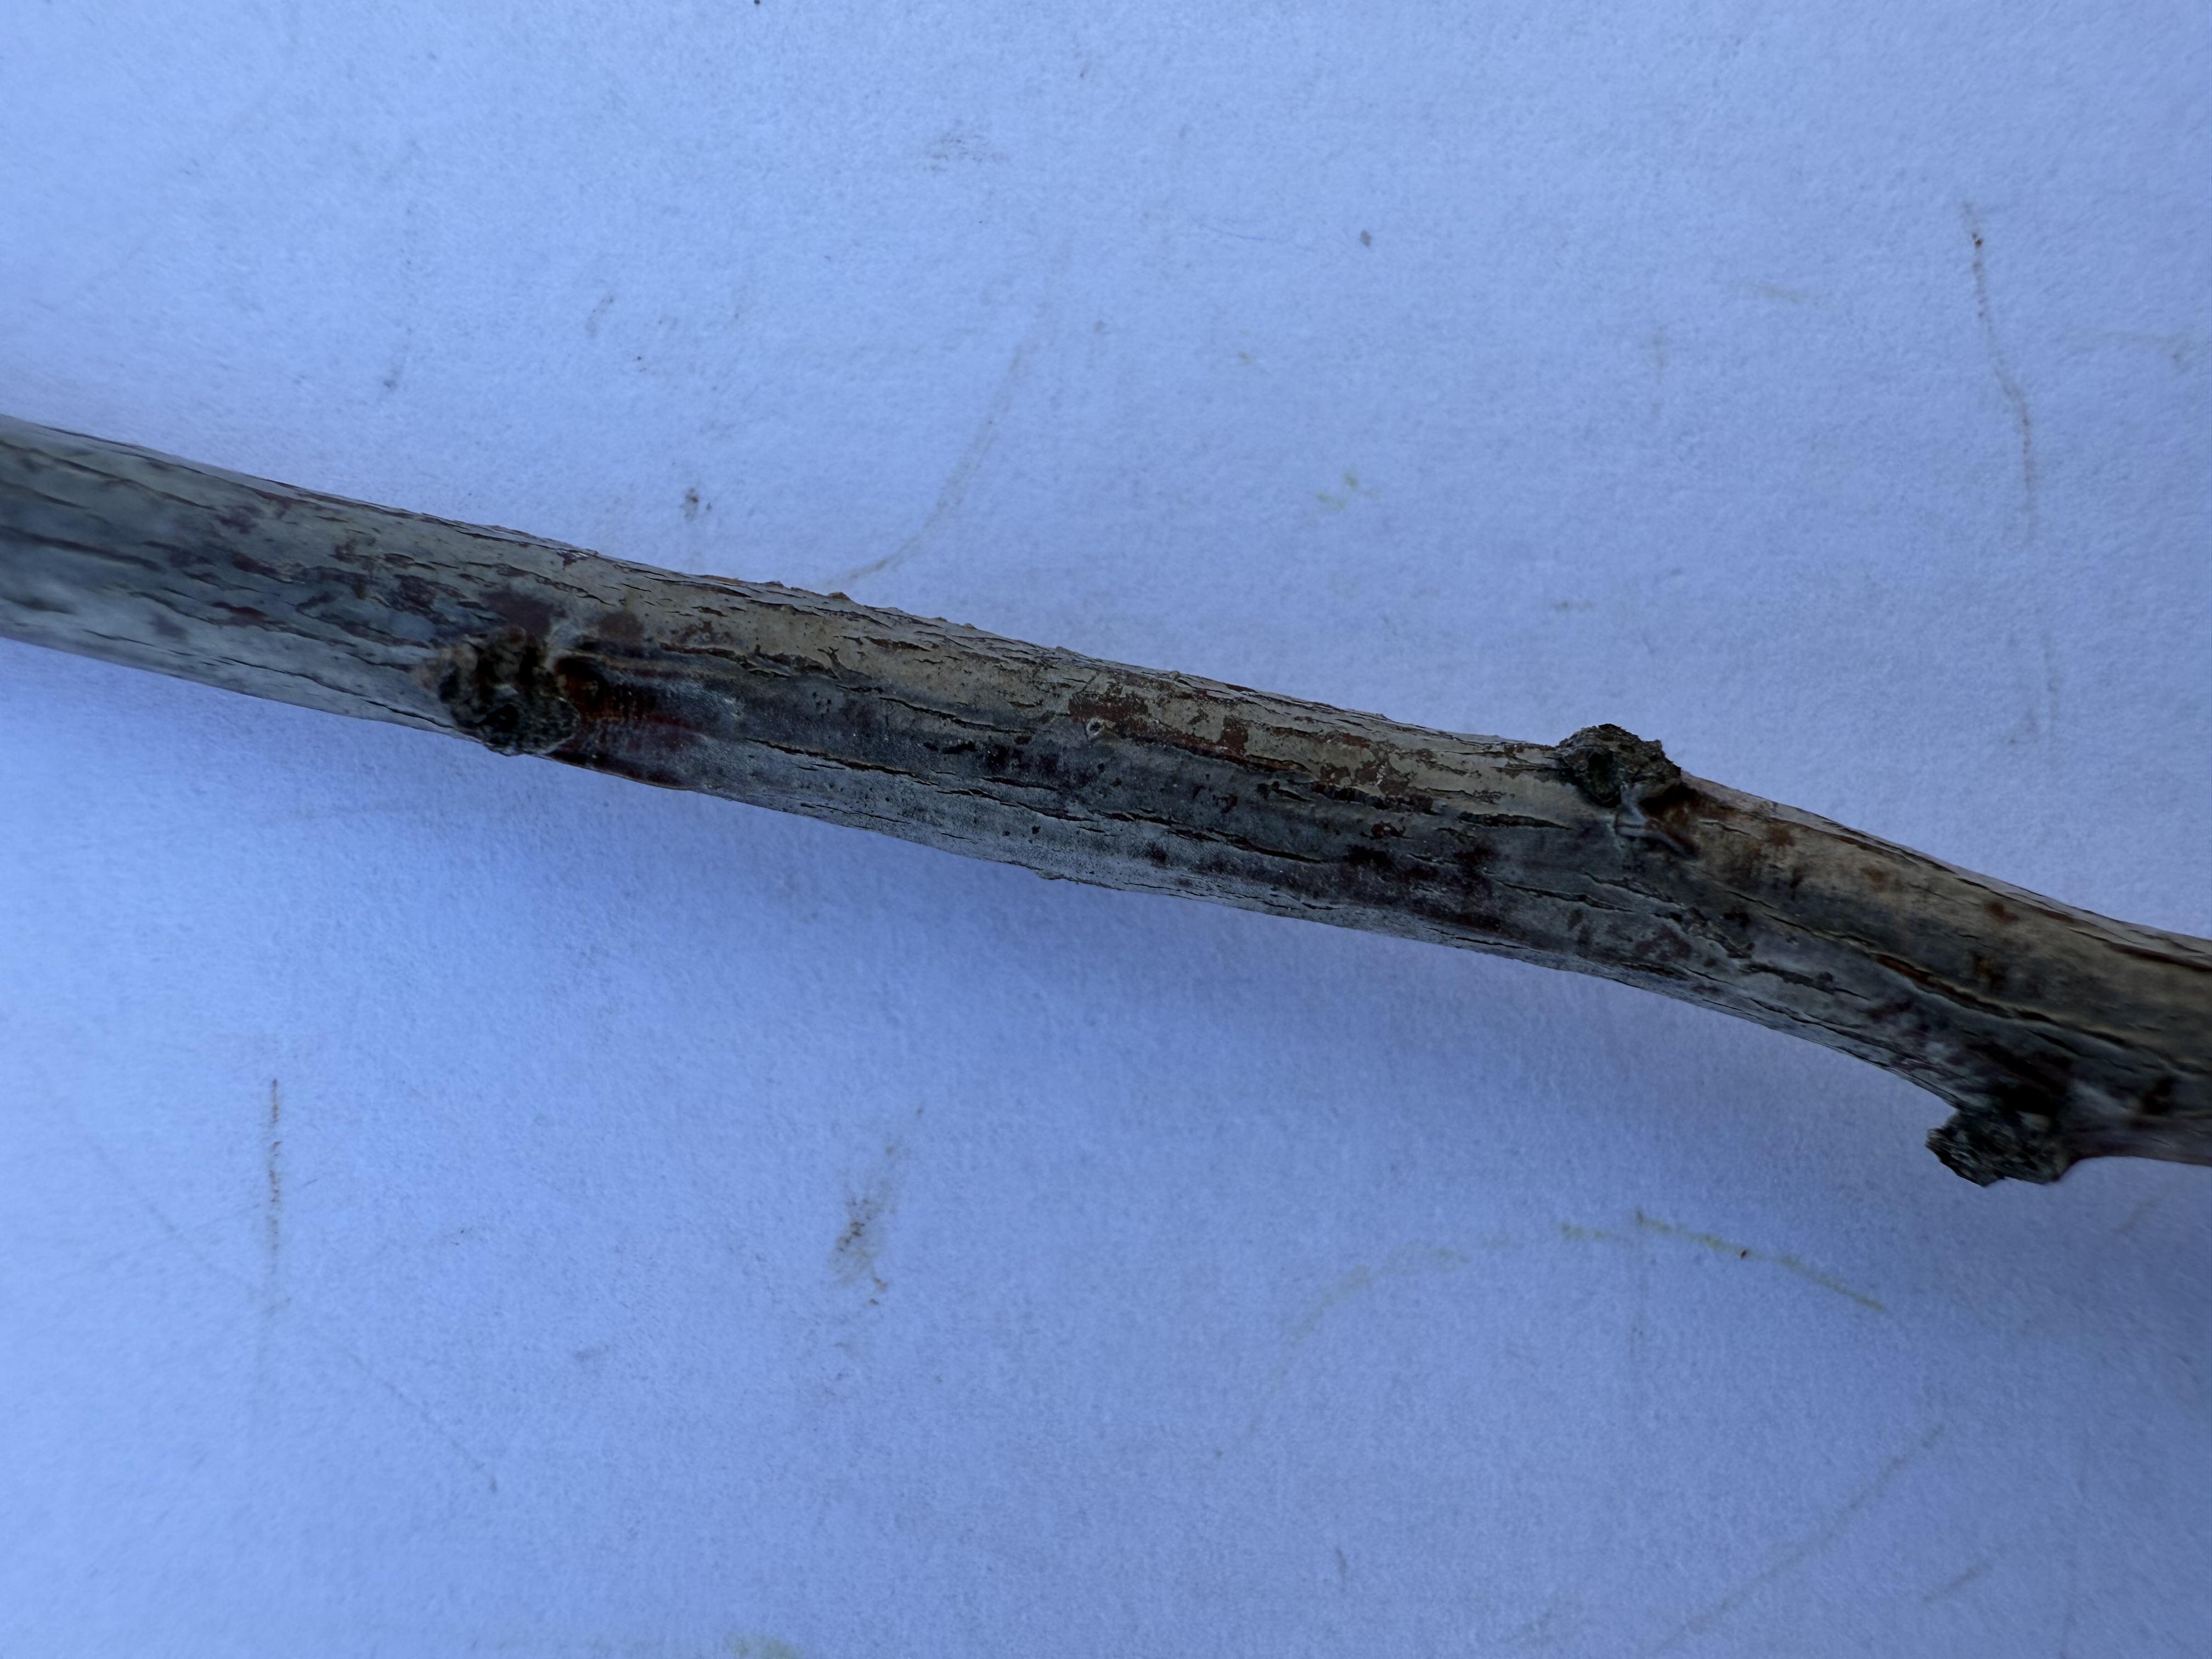
Variety: Angeleno Plum